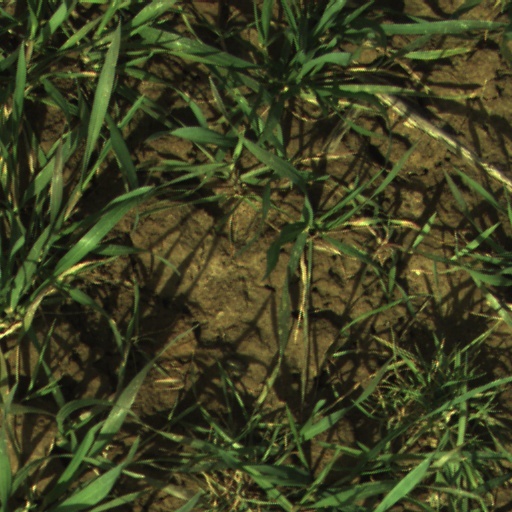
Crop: wheat